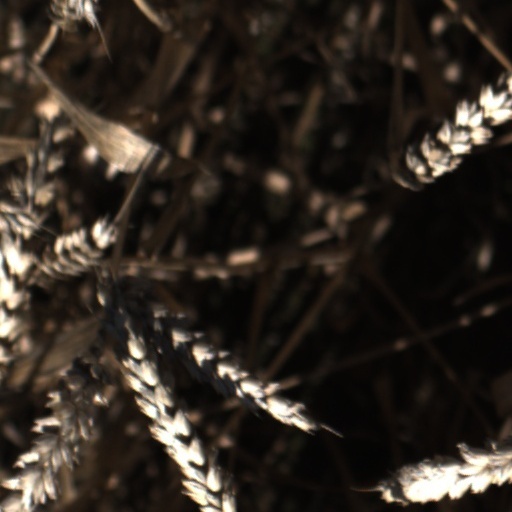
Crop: wheat